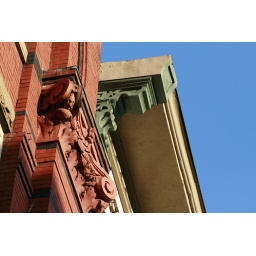
Building corners with contrasting red and green against a bright blue sky. The complicated and the most simple.